Texas Stagecoach

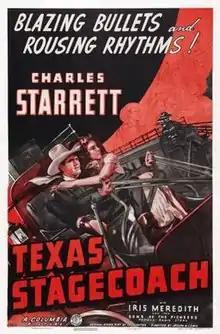
Theatrical release poster

Texas Stagecoach is a 1940 American Western film directed by Joseph H. Lewis and written by Fred Myton. The film stars Charles Starrett, Iris Meredith, Bob Nolan, Dick Curtis, Kenneth MacDonald and Pat Brady. The film was released on May 23, 1940, by Columbia Pictures.